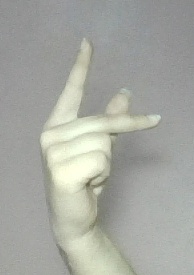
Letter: dha